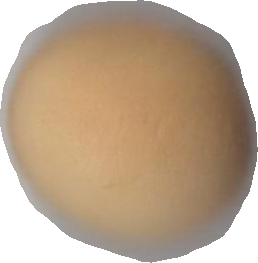
Variety: Grobogan